Zaydism

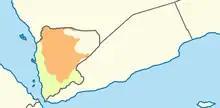
Zaydi regions (orange) in Yemen's interior, excludes Tihamah on the coast.

The Mutawakkilite Kingdom of Yemen, also known as North Yemen, existed between 1918 and 1962 in the northern part of what is now Yemen. Its capital was Sana'a until 1948, then Ta'izz.